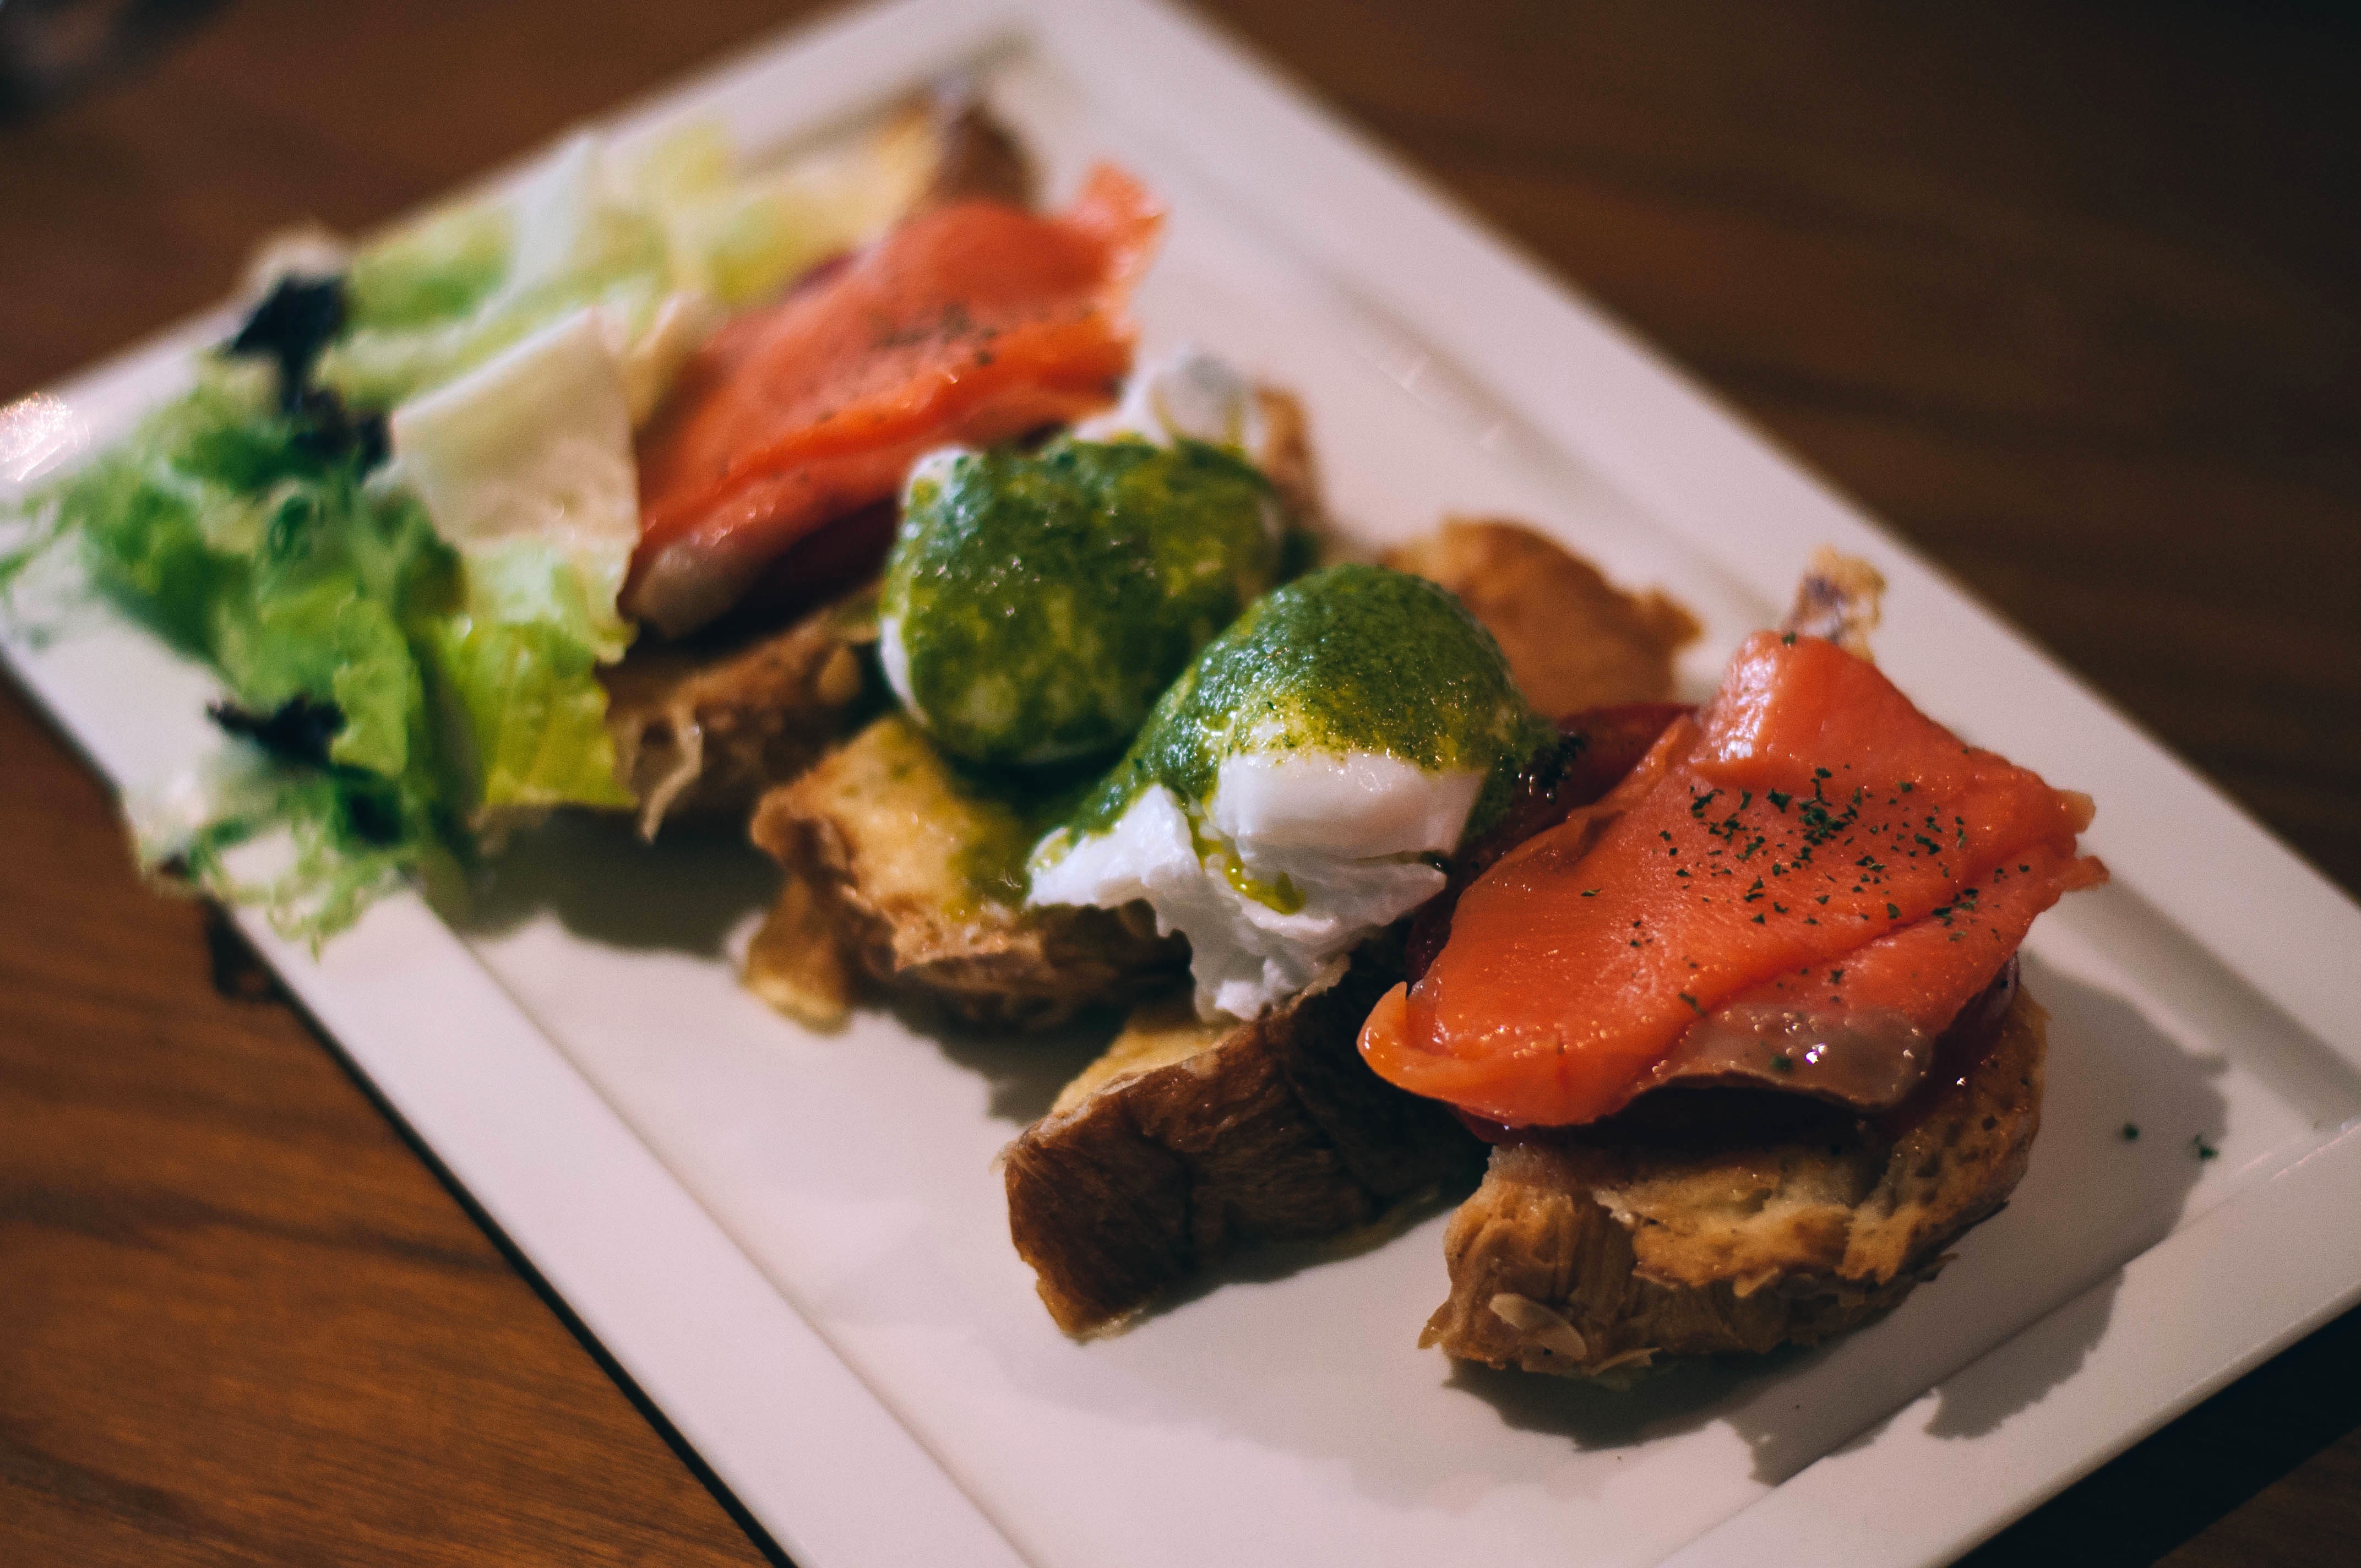
restaurant, dish, meal, food, produce, vegetable, breakfast, meat, lunch, cuisine, dinner, vegetarian food, bruschetta, hors d oeuvre